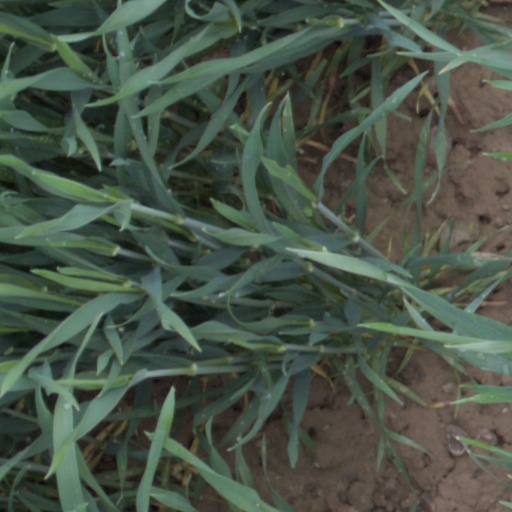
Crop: wheat